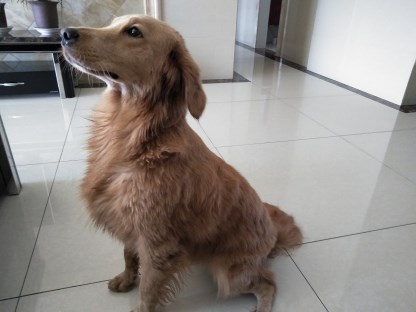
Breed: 5355-n000126-golden_retriever